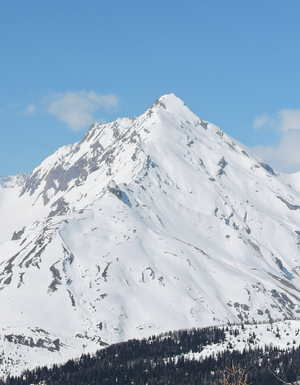
La Grande Rochère depuis la Court de Bard (Alpes Pennines, Vallée d'Aoste, Italie) Italiano: La Grande Rochère vista dalla Court de Bard (Alpi Pennine, Valle d'Aosta)